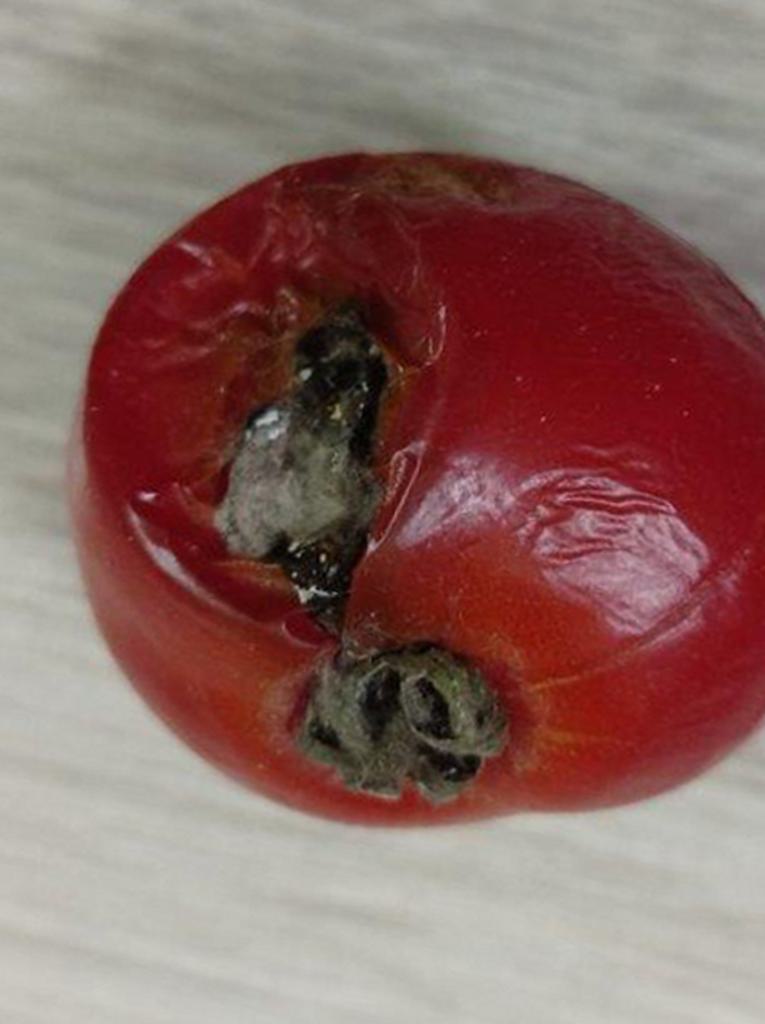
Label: Rotten